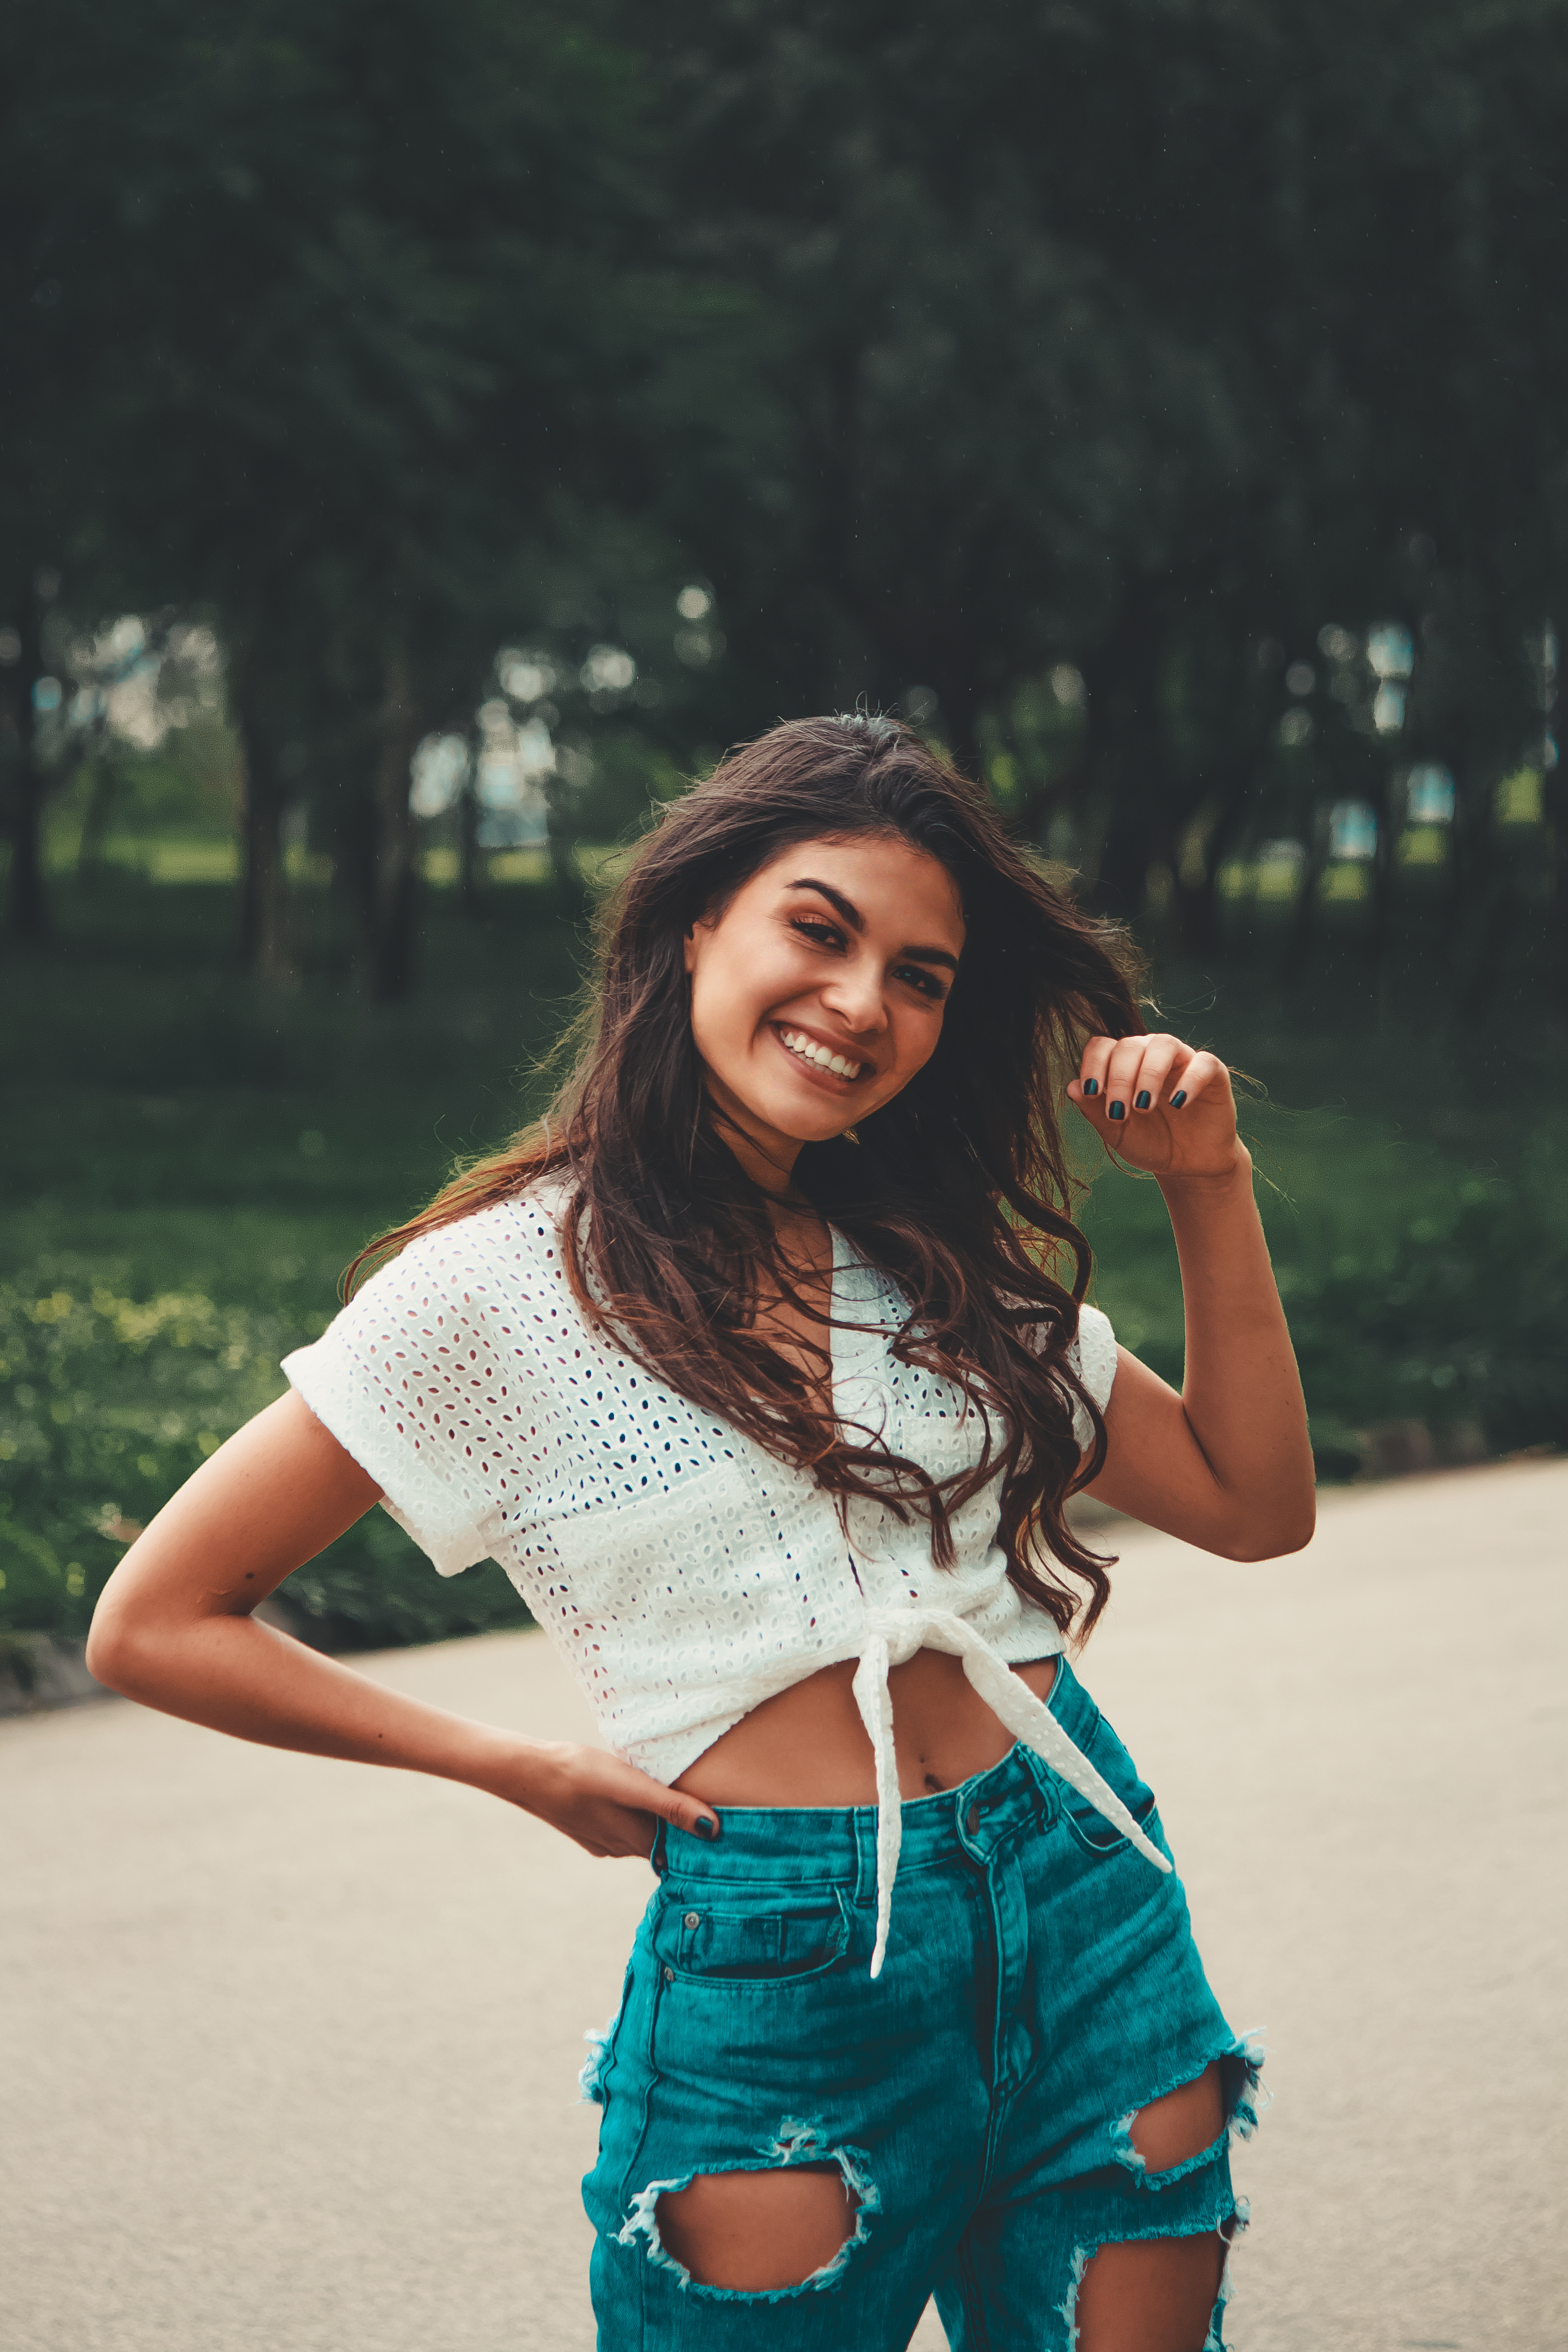
girl, hair, white, facial expression, green, beauty, lady, blue, skin, long hair, smile, lip, photo shoot, yellow, cool, fashion, eye, jeans, photography, summer, grass, model, shoulder, brown hair, happy, denim, sunlight, black hair, jean short, textile, shorts, sitting, flash photography, trunk, waist, style, street fashion, portrait photography, abdomen, laugh, t shirt